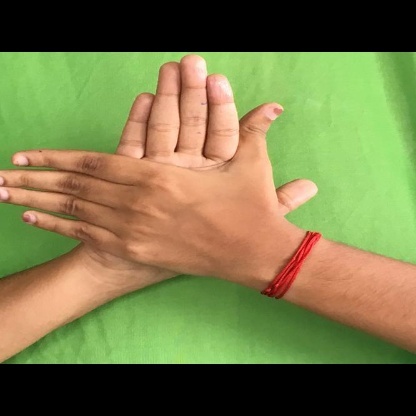
Mudra: Chakra